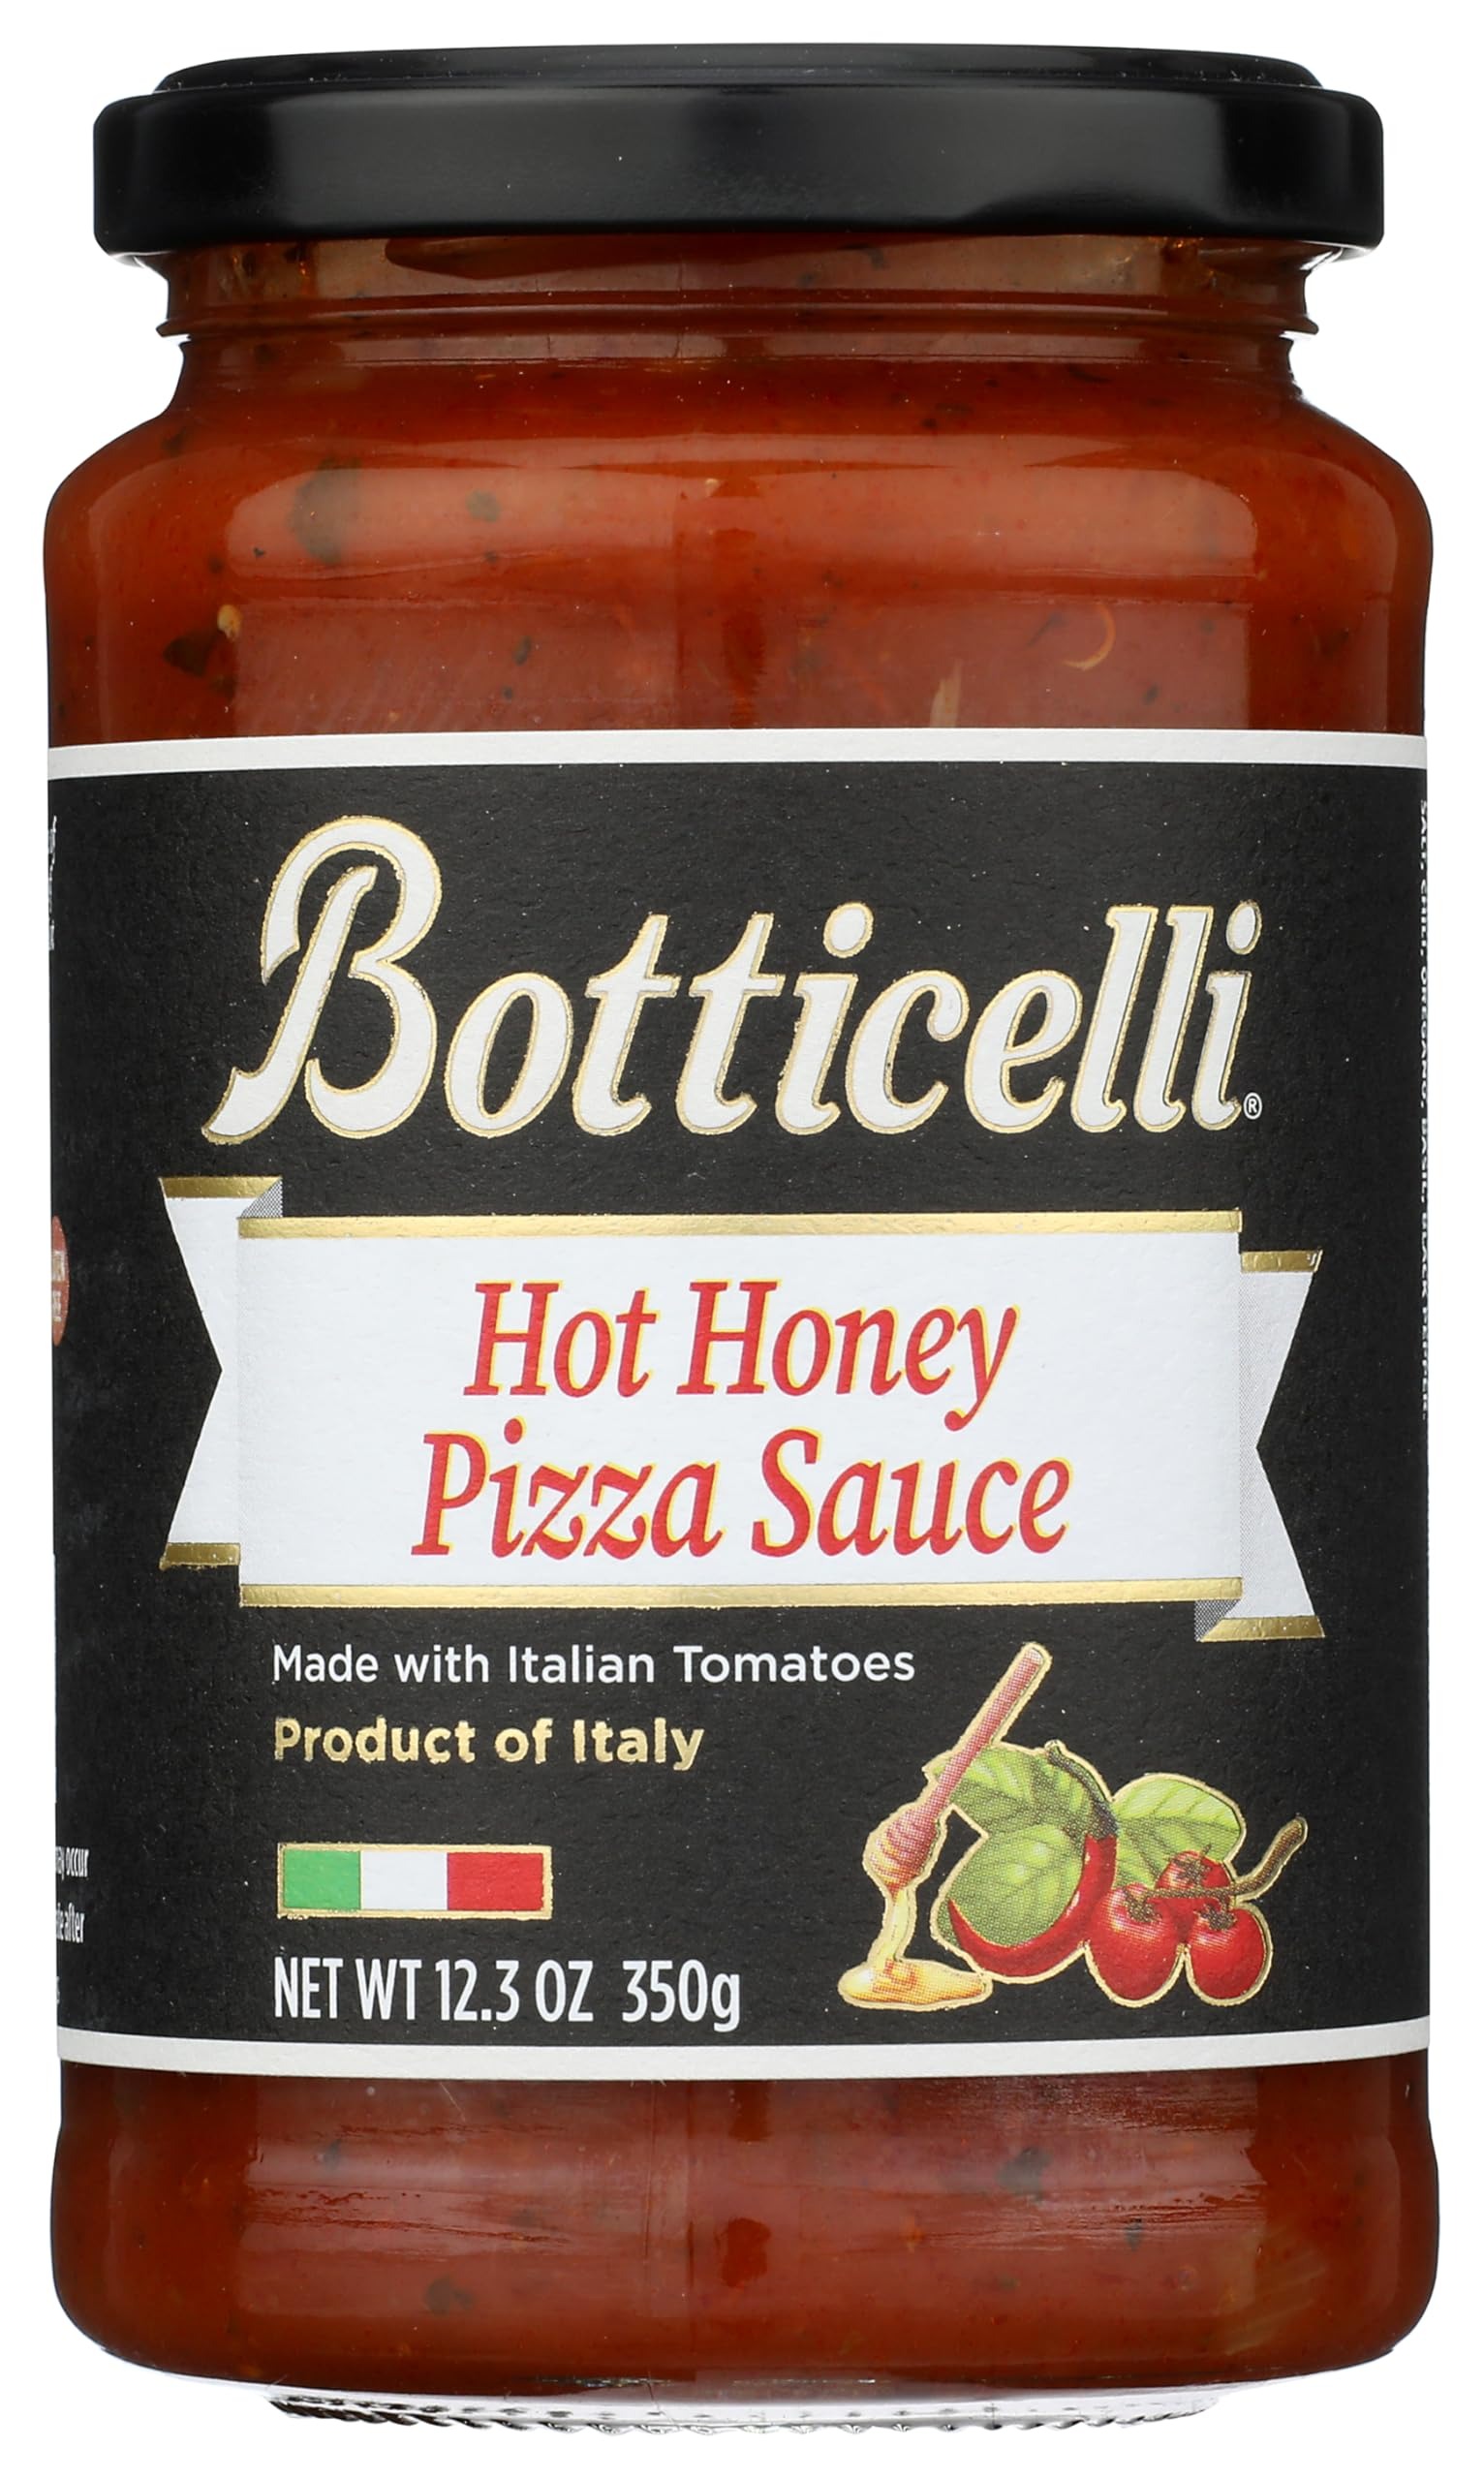
Item Name: Botticelli Hot Honey Pizza Sauce - 12.3oz
Bullet Point: Botticelli Hot Honey Pizza Sauce - 12.3oz
Value: 12.3
Unit: Ounce

Price: 5.99